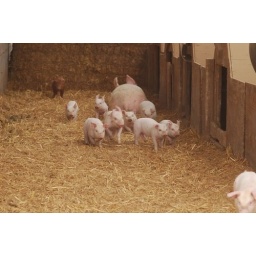
Pigs in a hoop house system on a socially responsible farm outside Euphrata, Washington.